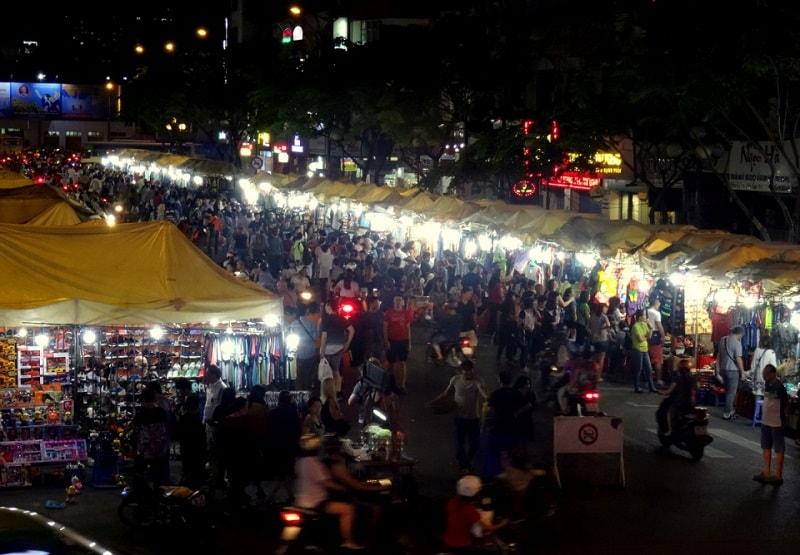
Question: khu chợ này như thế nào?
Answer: rất nhộn nhịp